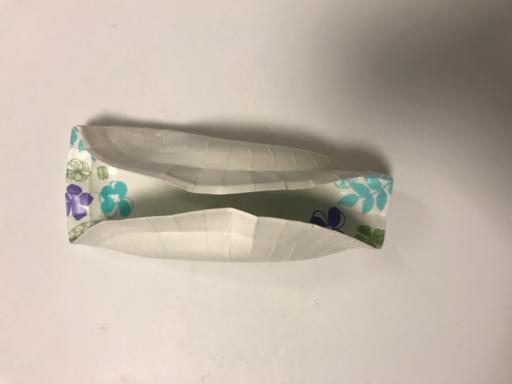
Waste category: paper